Treaty of La Jaunaye

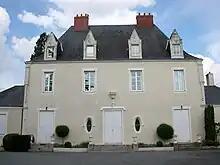
Manor of La Grande Jaunaie today

The Treaty of La Jaunaye was a peace treaty for the War in the Vendée, agreed by François de Charette and Charles Sapinaud de La Rairie, on behalf of the leaders of the Catholic and Royal Army, and by Albert Ruelle on behalf of the National Convention on 17 February 1795 at the manor of La Jaunaye, at Saint-Sébastien-sur-Loire, near Nantes.